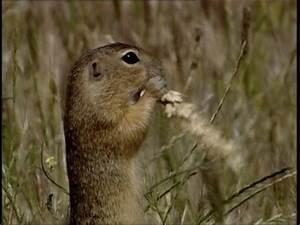
squirrel